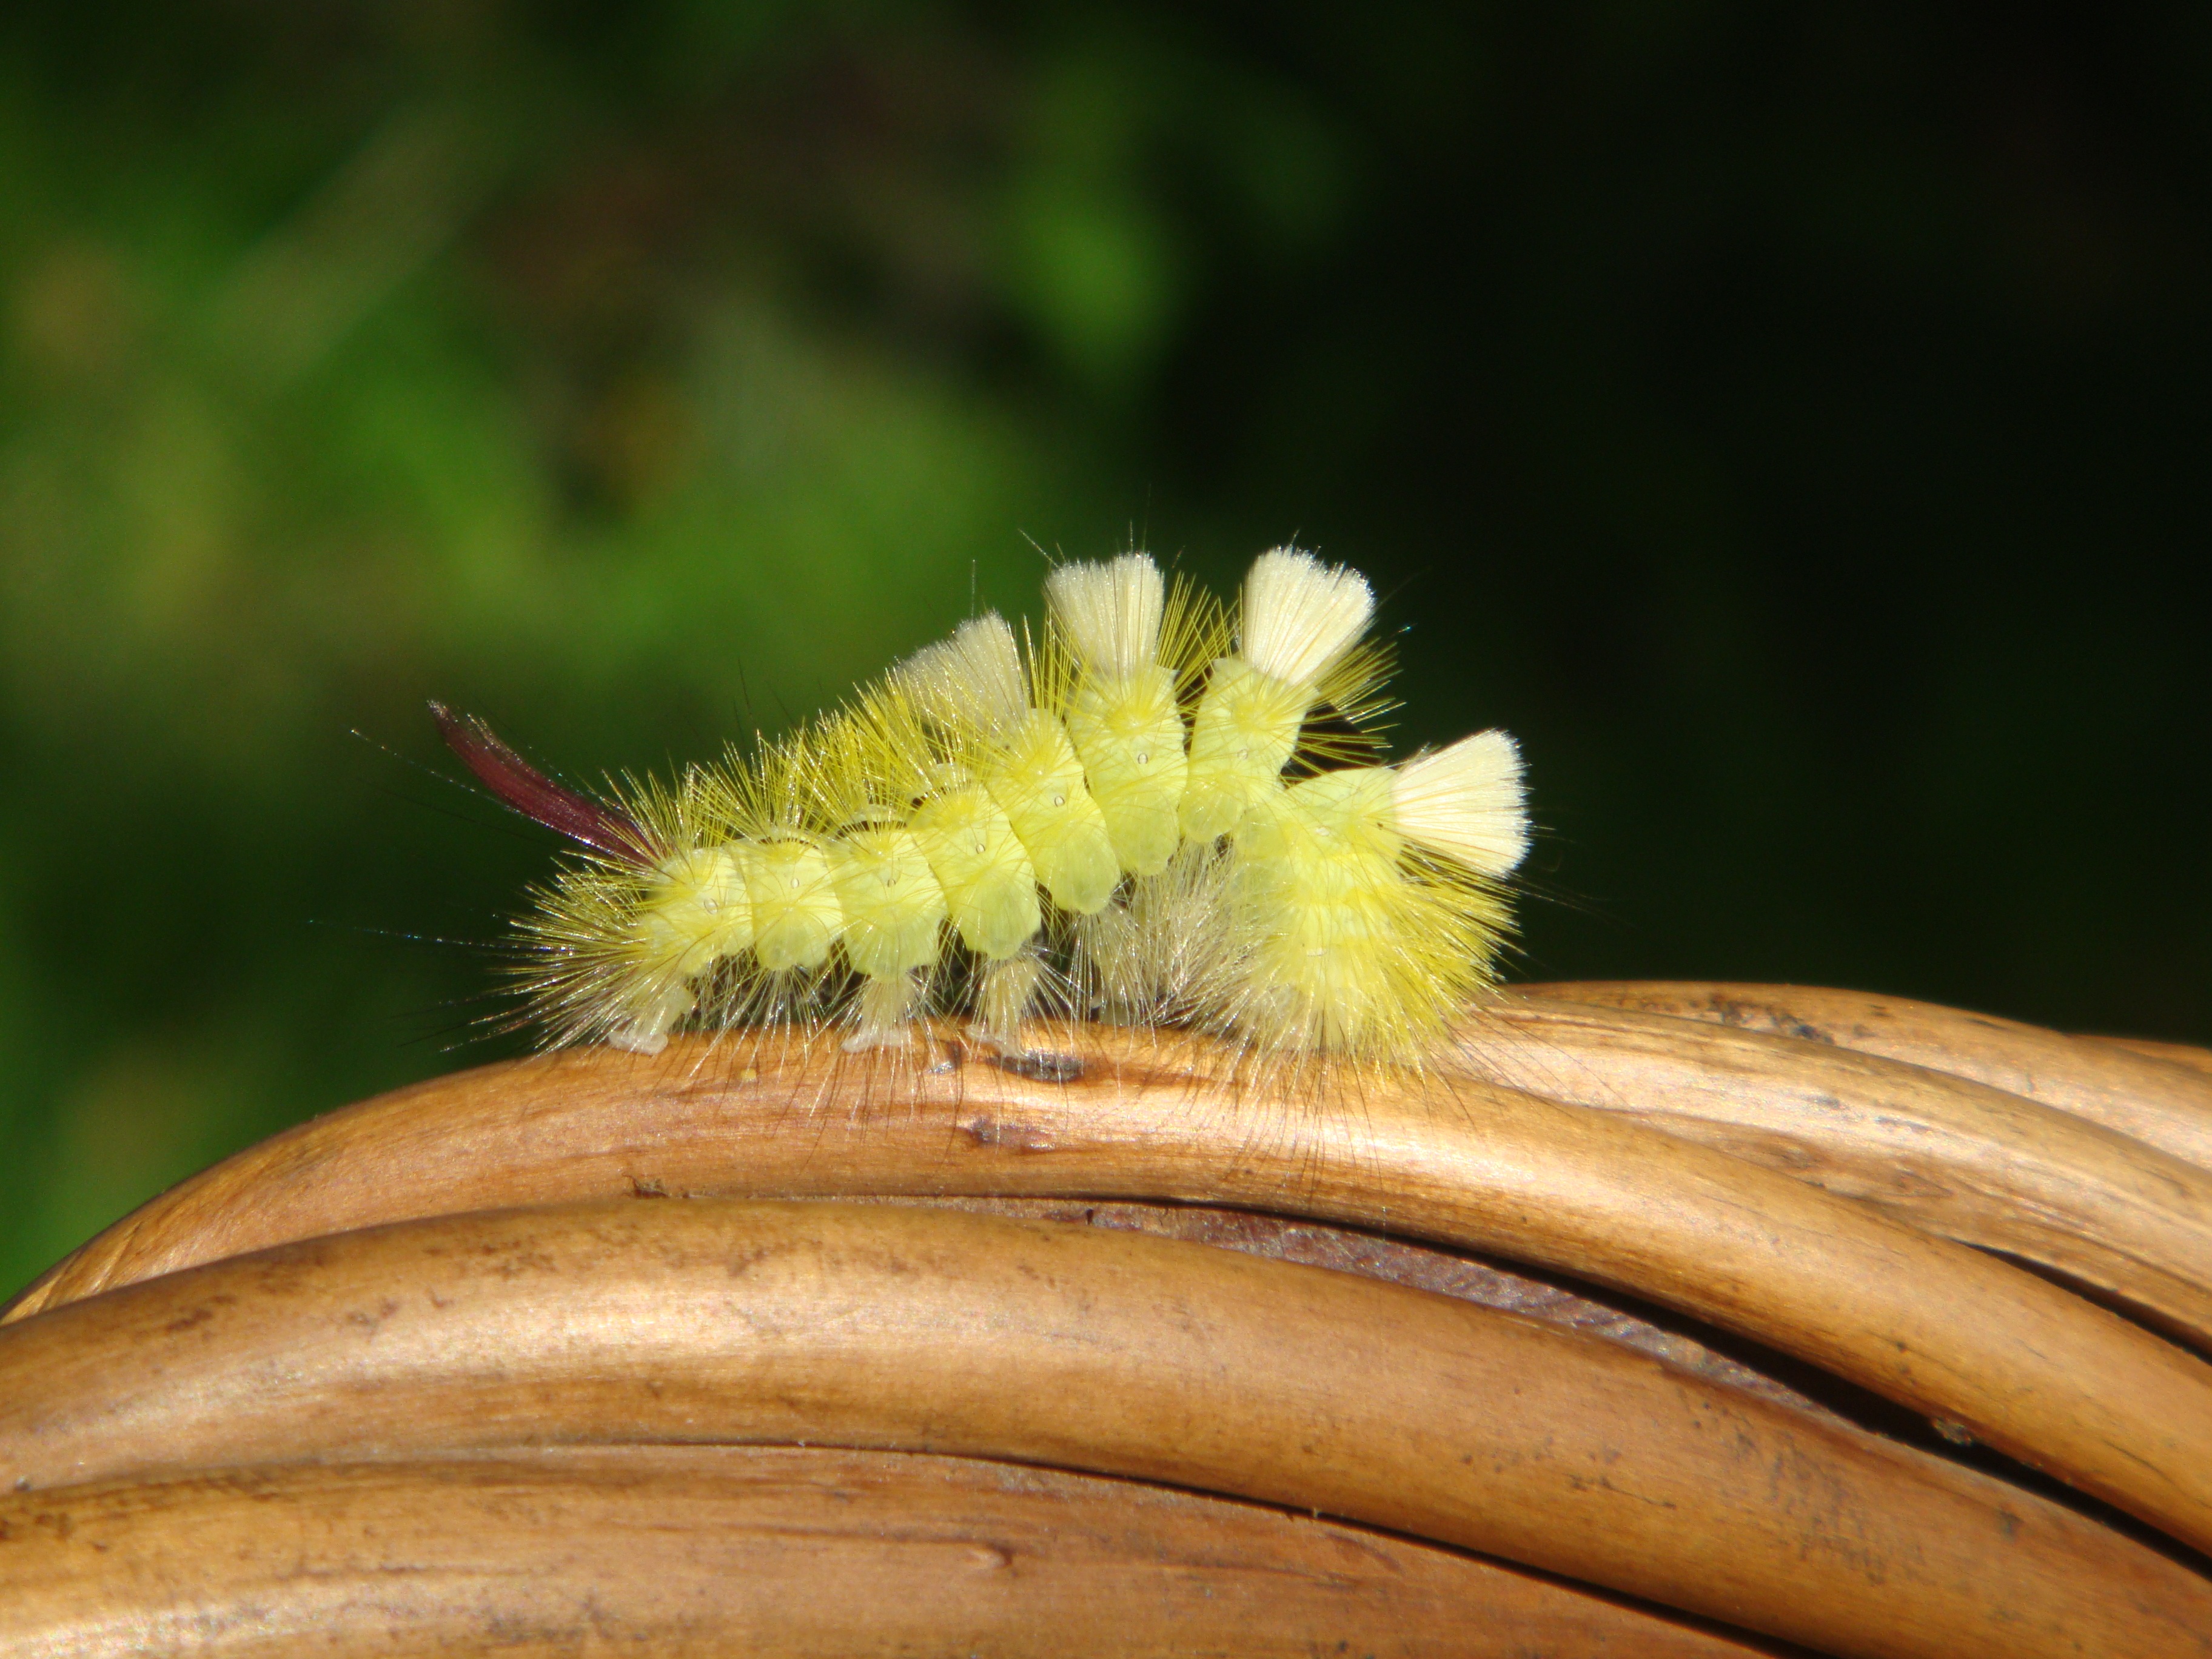
nature, photography, flower, summer, insect, macro, botany, moth, flora, fauna, invertebrate, caterpillar, close up, larva, macro photography, creep, hairy caterpillar, the larvae of insects, a larva of butterfly, plant stem, moths and butterflies